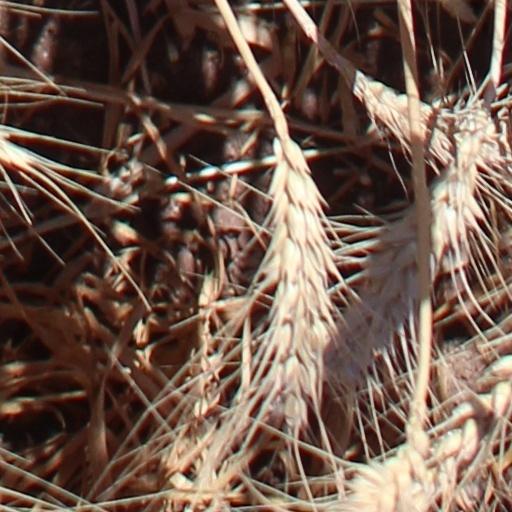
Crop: wheat